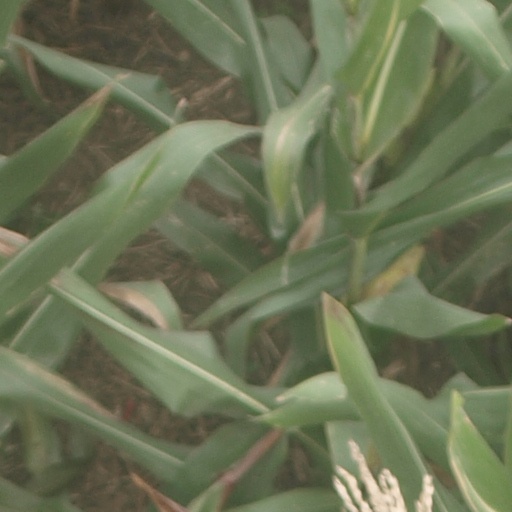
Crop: maize; corn